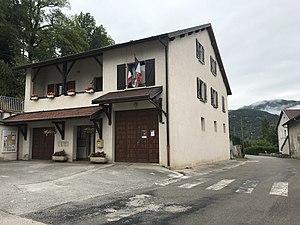
Condes (Jura, France) en juillet 2018.
Condes est une commune française située dans le département du Jura, en région Bourgogne-Franche-Comté.